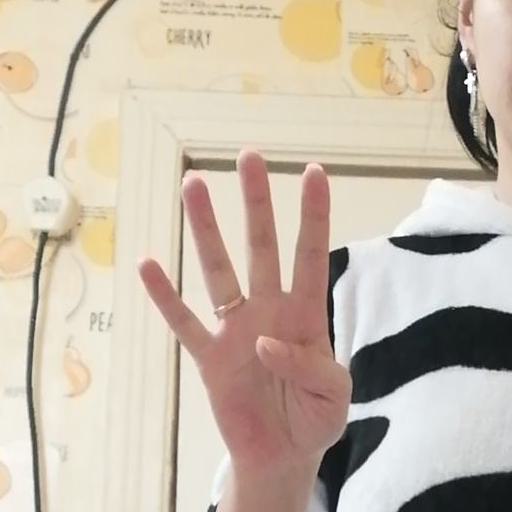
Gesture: four